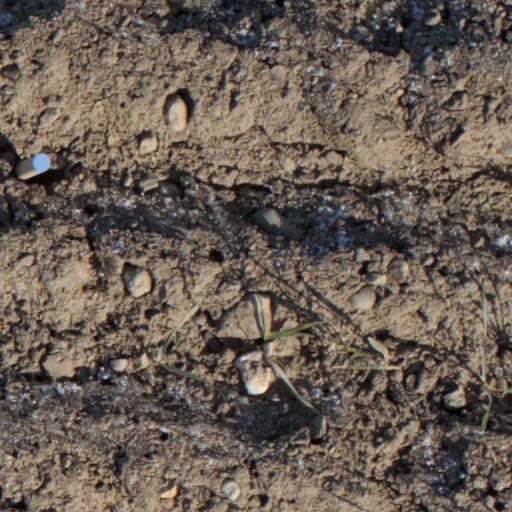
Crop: wheat